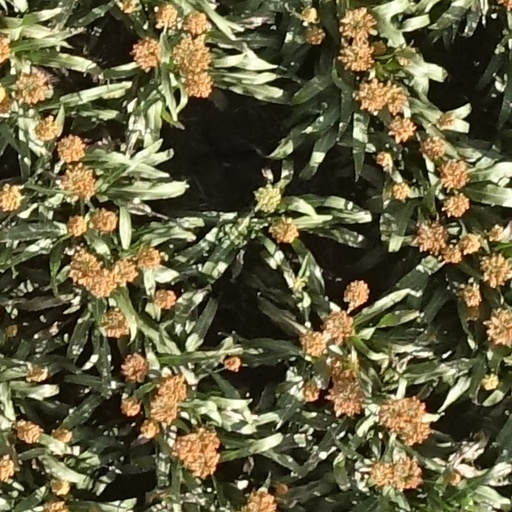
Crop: sorghum